Benelli (motorcycles)

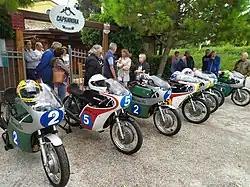
Benelli GP (250–350–500), Pesaro (2019)

Tonino Benelli, the younger of the six brothers, graduated as Italian Champion in 1927, 1928, 1930 and 1931, driving in the first three cases the Benelli 175 super sport monoalbero and in 1931 the bialbero. With the latter bike in 1932 will also conquer the square of honor in the European Championship, behind his teammate Carlo Baschieri. The Benelli motorcycles without Tonino, which had to interrupt his brilliant career as a driver in 1932 due to a serious accident occurred in the circuit of Tigullio, continued to reap successes and came to win again the European Title FICM in 1934 of the class "175" with the Belgian centaur Yvan Goor; in 1935 the world speed record of category of the Mile and the Km launched with the milanese rider Raffaele Alberti riding the "250" bialbero sport with 182.500 km/h; in 1939 the Tourist Trophy with the English Ted Mellors always with a "250" bialbero sport.